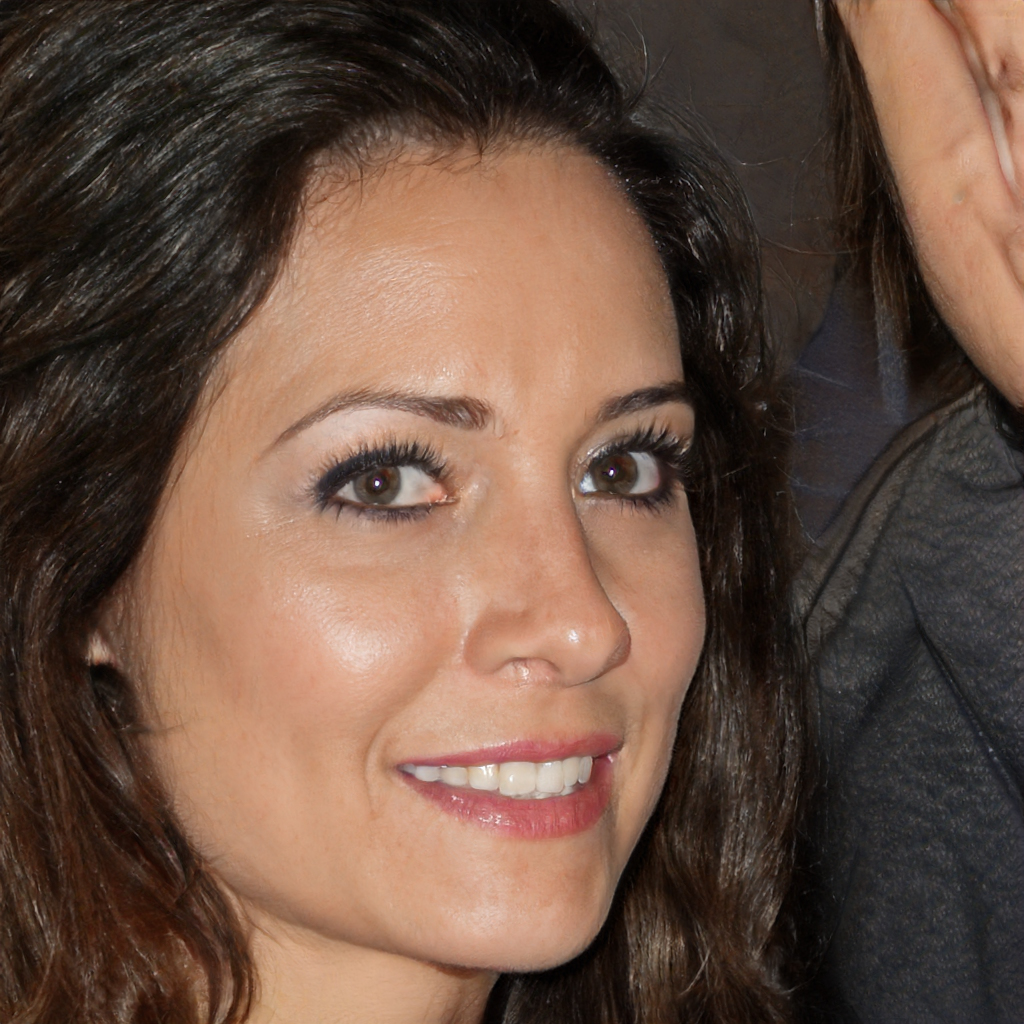
Gender: Female